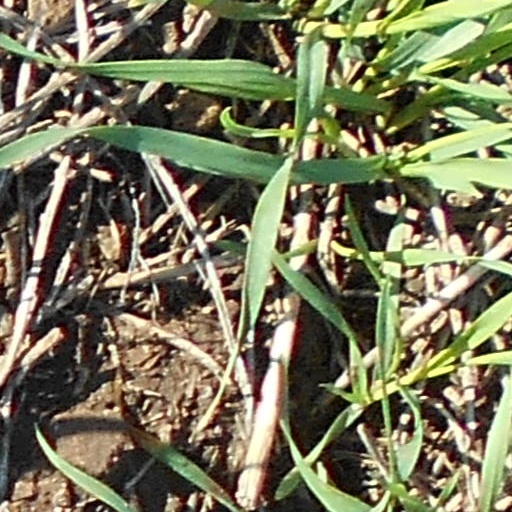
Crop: wheat